Harry Agganis

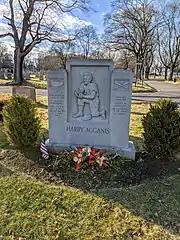
Agganis' grave in Pine Grove Cemetery in Lynn.

In May of 1955, Agganis was hospitalized for 10 days with pneumonia, severe fever and chest pains. He rejoined the Red Sox on June 1 and played two games against the Chicago White Sox, before falling ill again in Kansas City, Missouri, on June 5. He was diagnosed with a viral infection and flown back to Sancta Maria Hospital in Cambridge, Massachusetts, where a doctor partially blamed his playing too soon after the first illness. The Red Sox placed him on the voluntary retired list until he recuperated, an early version of the disabled list. He began showing signs of improvement, before a fatal pulmonary embolism on June 27.